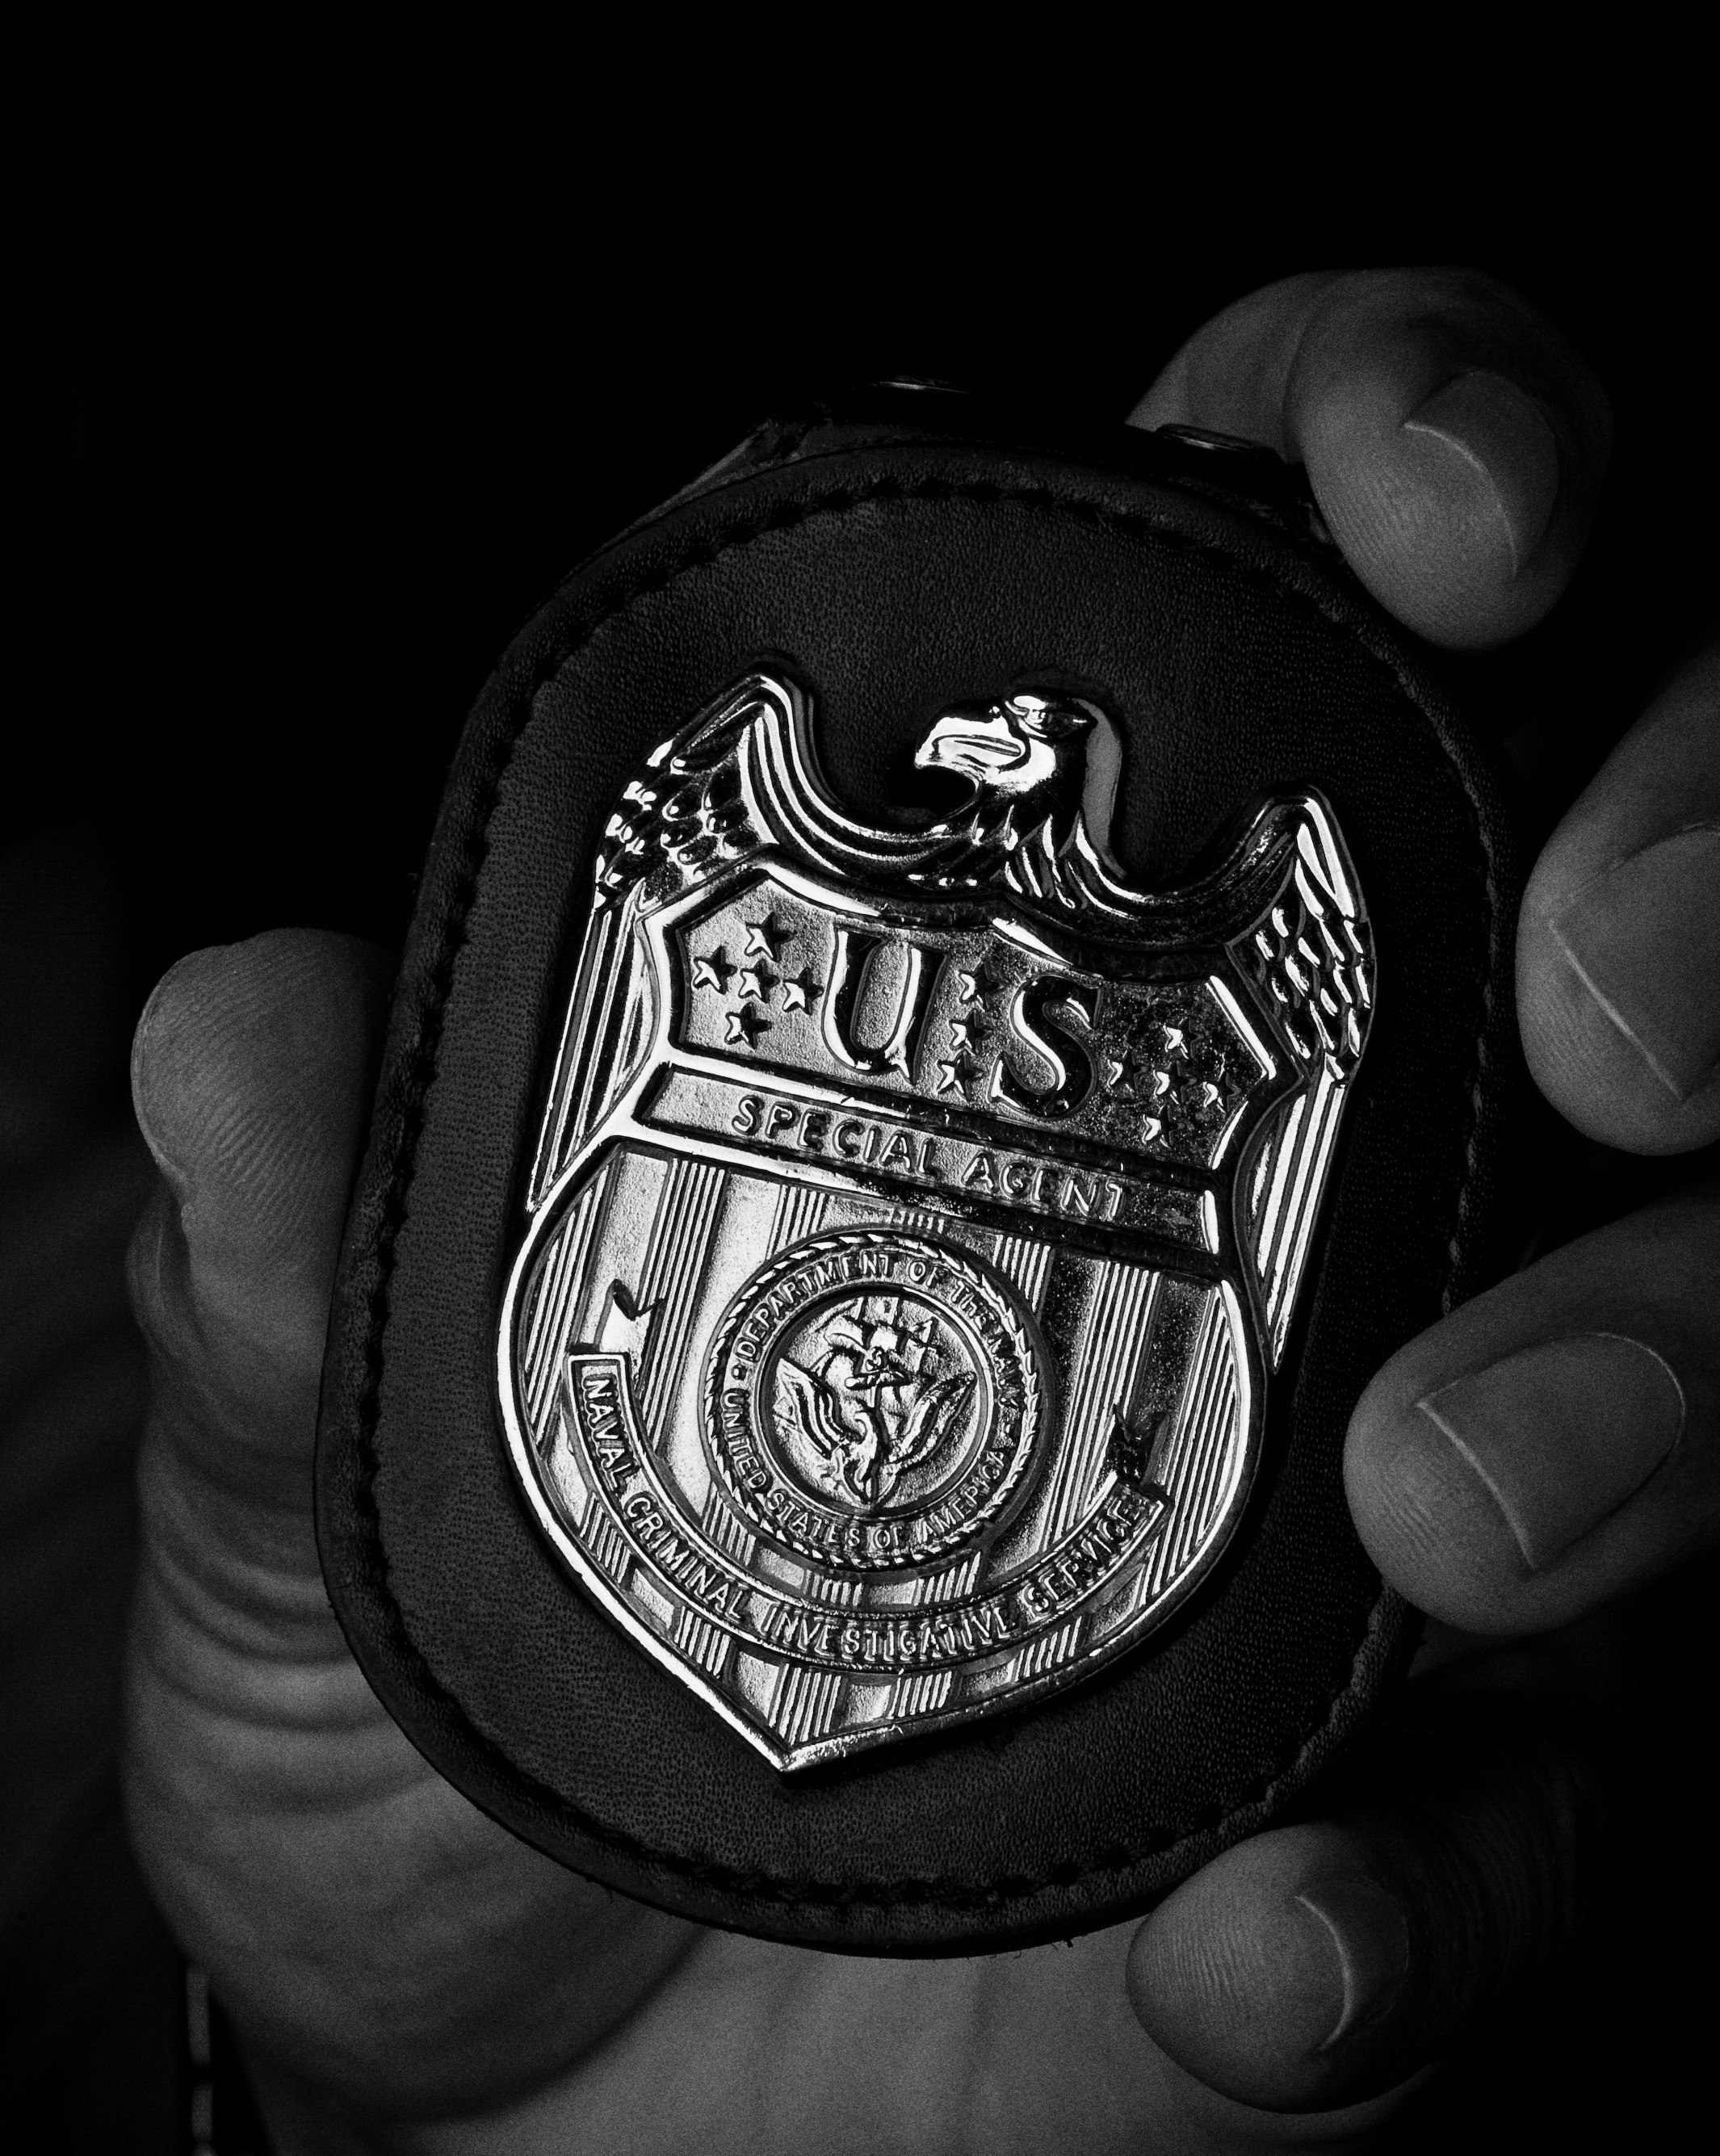
hand, black and white, white, macro, darkness, black, monochrome, close up, badge, agent, ncis, monochrome photography, fashion accessory, investigative service